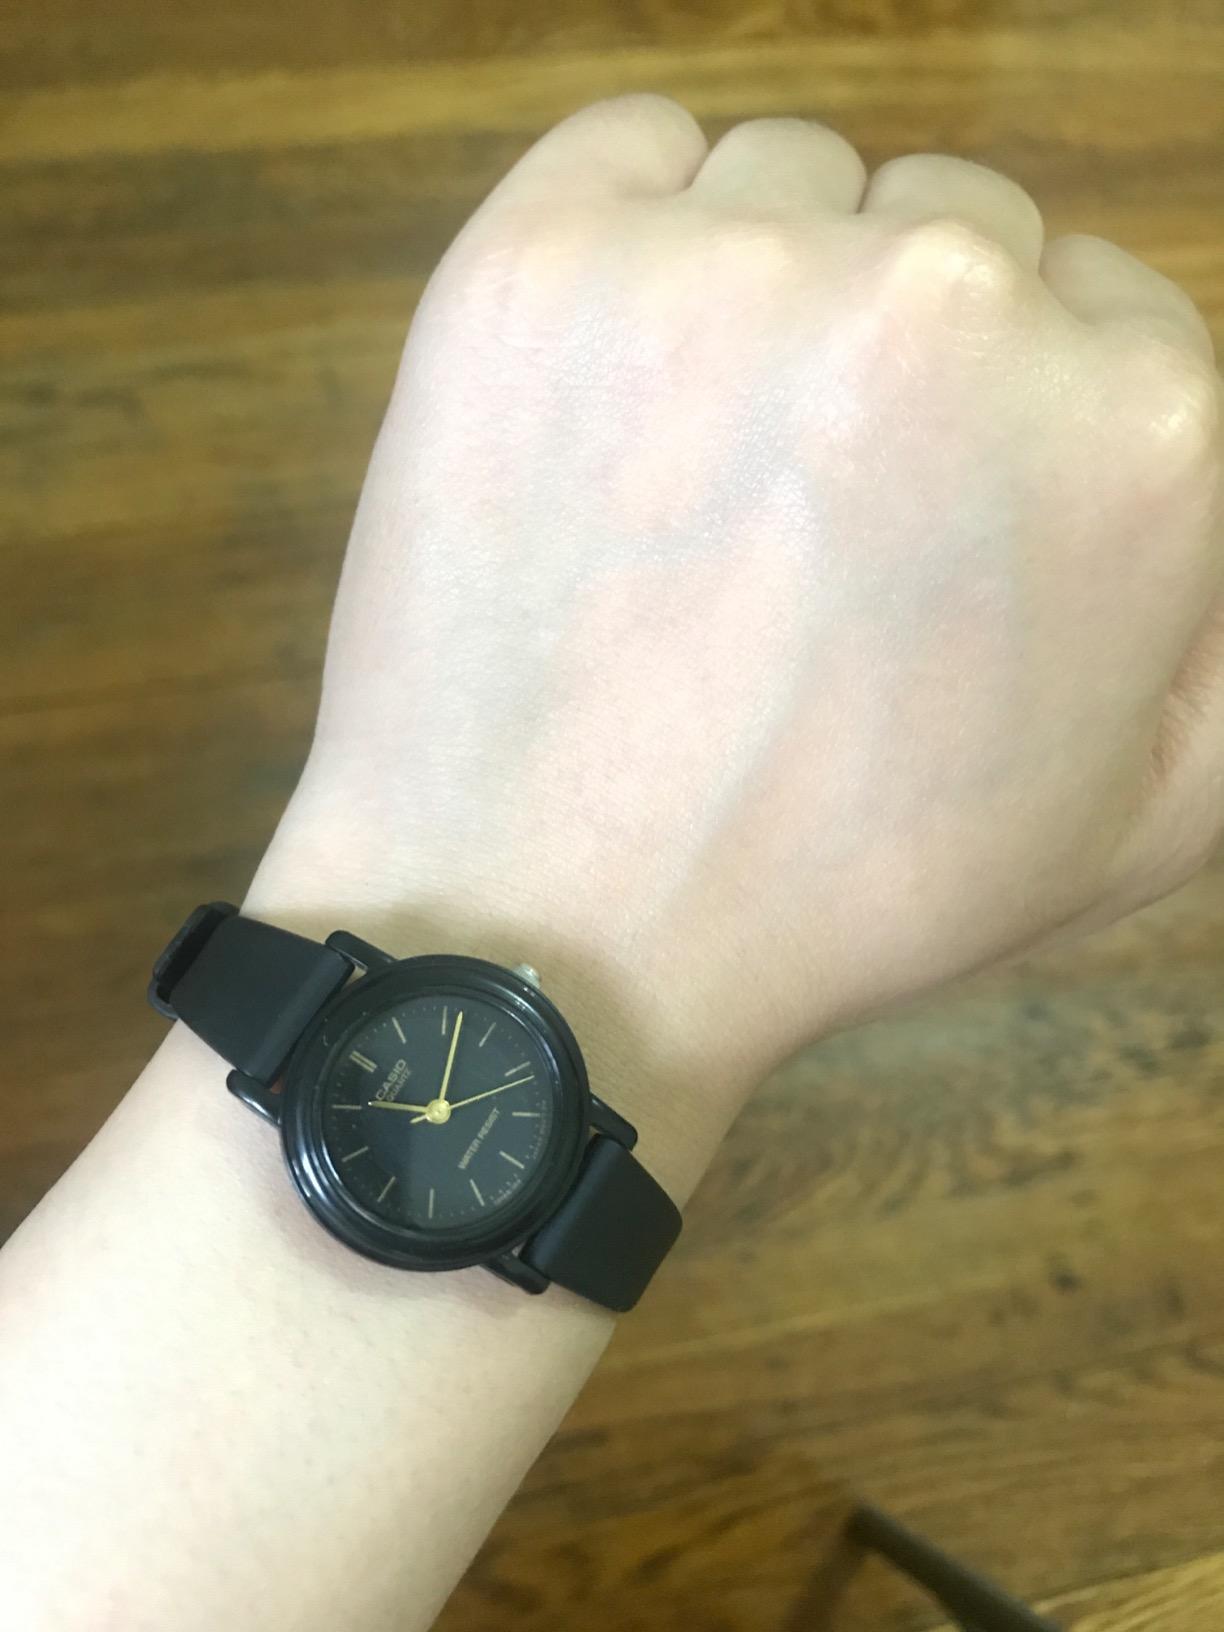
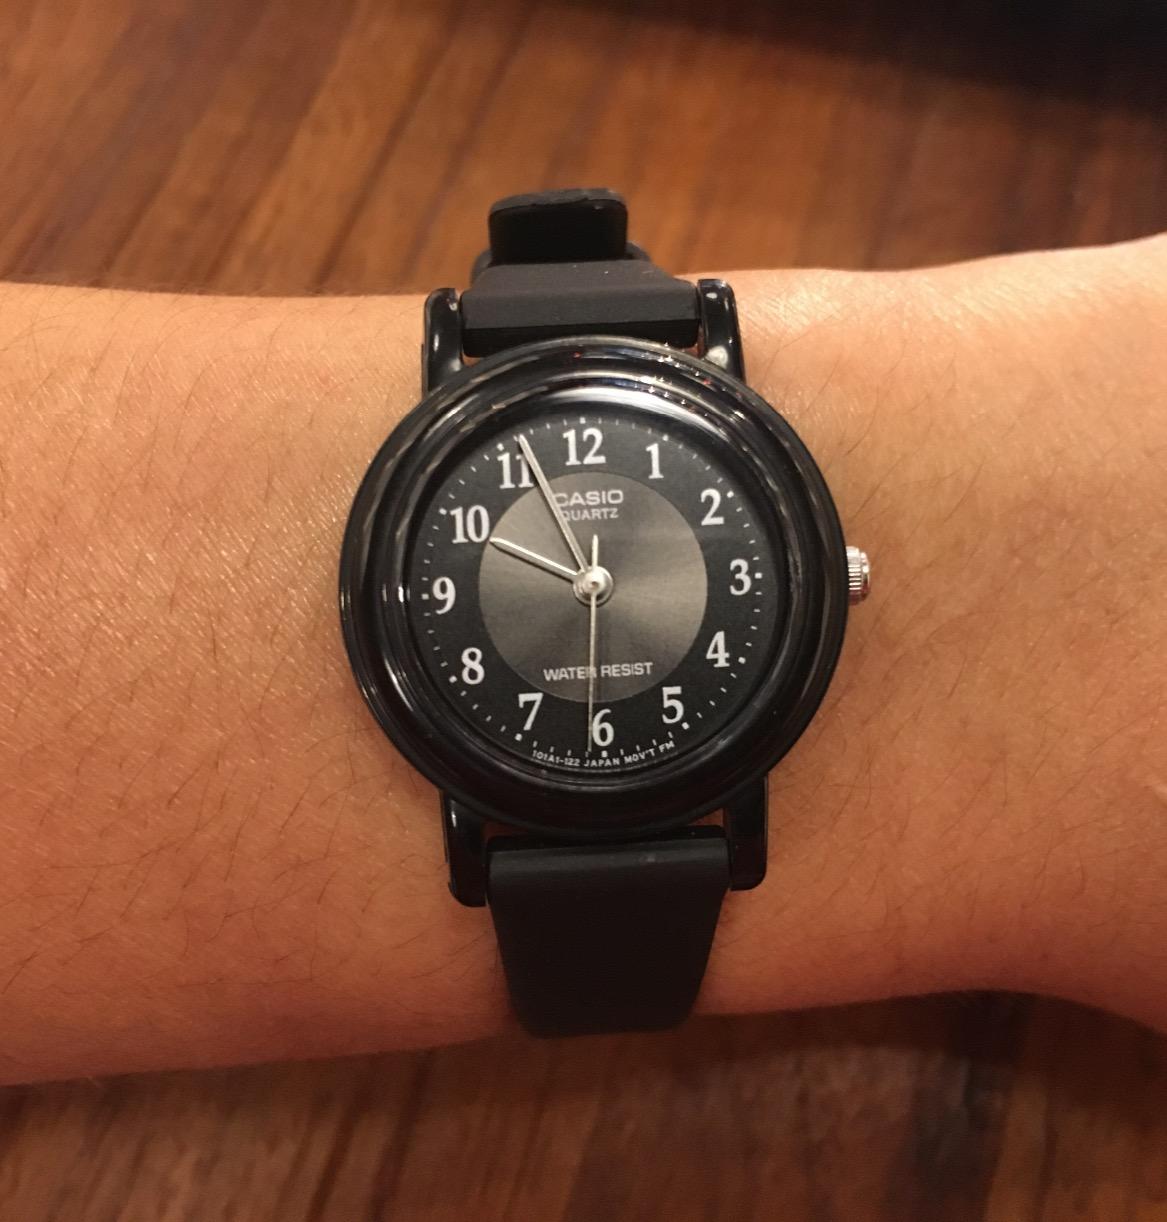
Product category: accessories_watch
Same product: no